This Morning (TV programme)

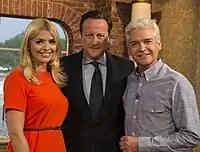
David Cameron on the set of "This Morning" with Phillip Schofield and Holly Willoughby

Amid the Jimmy Savile sexual abuse scandal on 8 November 2012, Phillip Schofield and Holly Willoughby interviewed then Prime Minister David Cameron. During the interview, Schofield presented Cameron with a list he had obtained from the internet of five people named as paedophiles in connection with the North Wales child abuse scandal. The names of several former senior Conservative politicians were visible on the list. Schofield was widely criticised for his action, with broadcaster Jonathan Dimbleby describing his behaviour as "cretinous". Cameron responded by warning against a witch hunt, "particularly about people who are gay". ITV's director of television, Peter Fincham, said that Schofield was "wrong" in confronting Cameron and said that the broadcaster had agreed to co-operate fully with government regulator Ofcom's investigation into the matter. The investigation was initiated after Ofcom received 415 complaints from viewers. Schofield later apologised, blaming a misjudged camera angle. Schofield and ITV later paid £125,000 compensation to settle a libel suit from one of those falsely accused, Alistair McAlpine, Baron McAlpine of West Green.